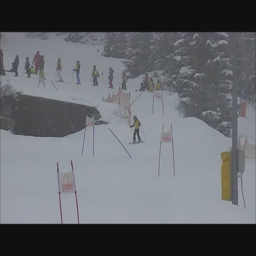
A group of people slalom down a snowy hill.
a person skiing along a track in the snow
A person who is on skis in the snow.
Several people on skis on a slalom course.
A group of skiers are walking through the snow near flags.